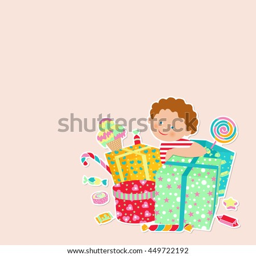
greeting card with boy and gifts on a light background .